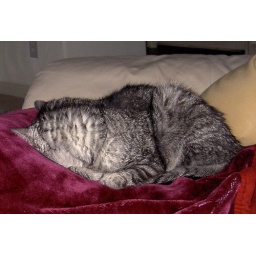
Smooshface cat is smooshed.  ('Slept on mah face' face in the making.)